Water supply and sanitation in Ethiopia

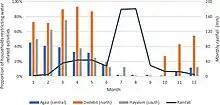
Proportion of respondents by Kebele (sub-city) in Wukro indicating months in which water shortages restrict their activities (in 2019).

In 2017 only 11% of the population used a safely managed drinking water service on their premises. Another 30% used a "basic service" (less than 30 minutes round trip for water collection), with the remainder having to rely on "limited service" (more than 30 minutes), "unimproved sources" (such as unprotected dug wells or springs) or surface water.